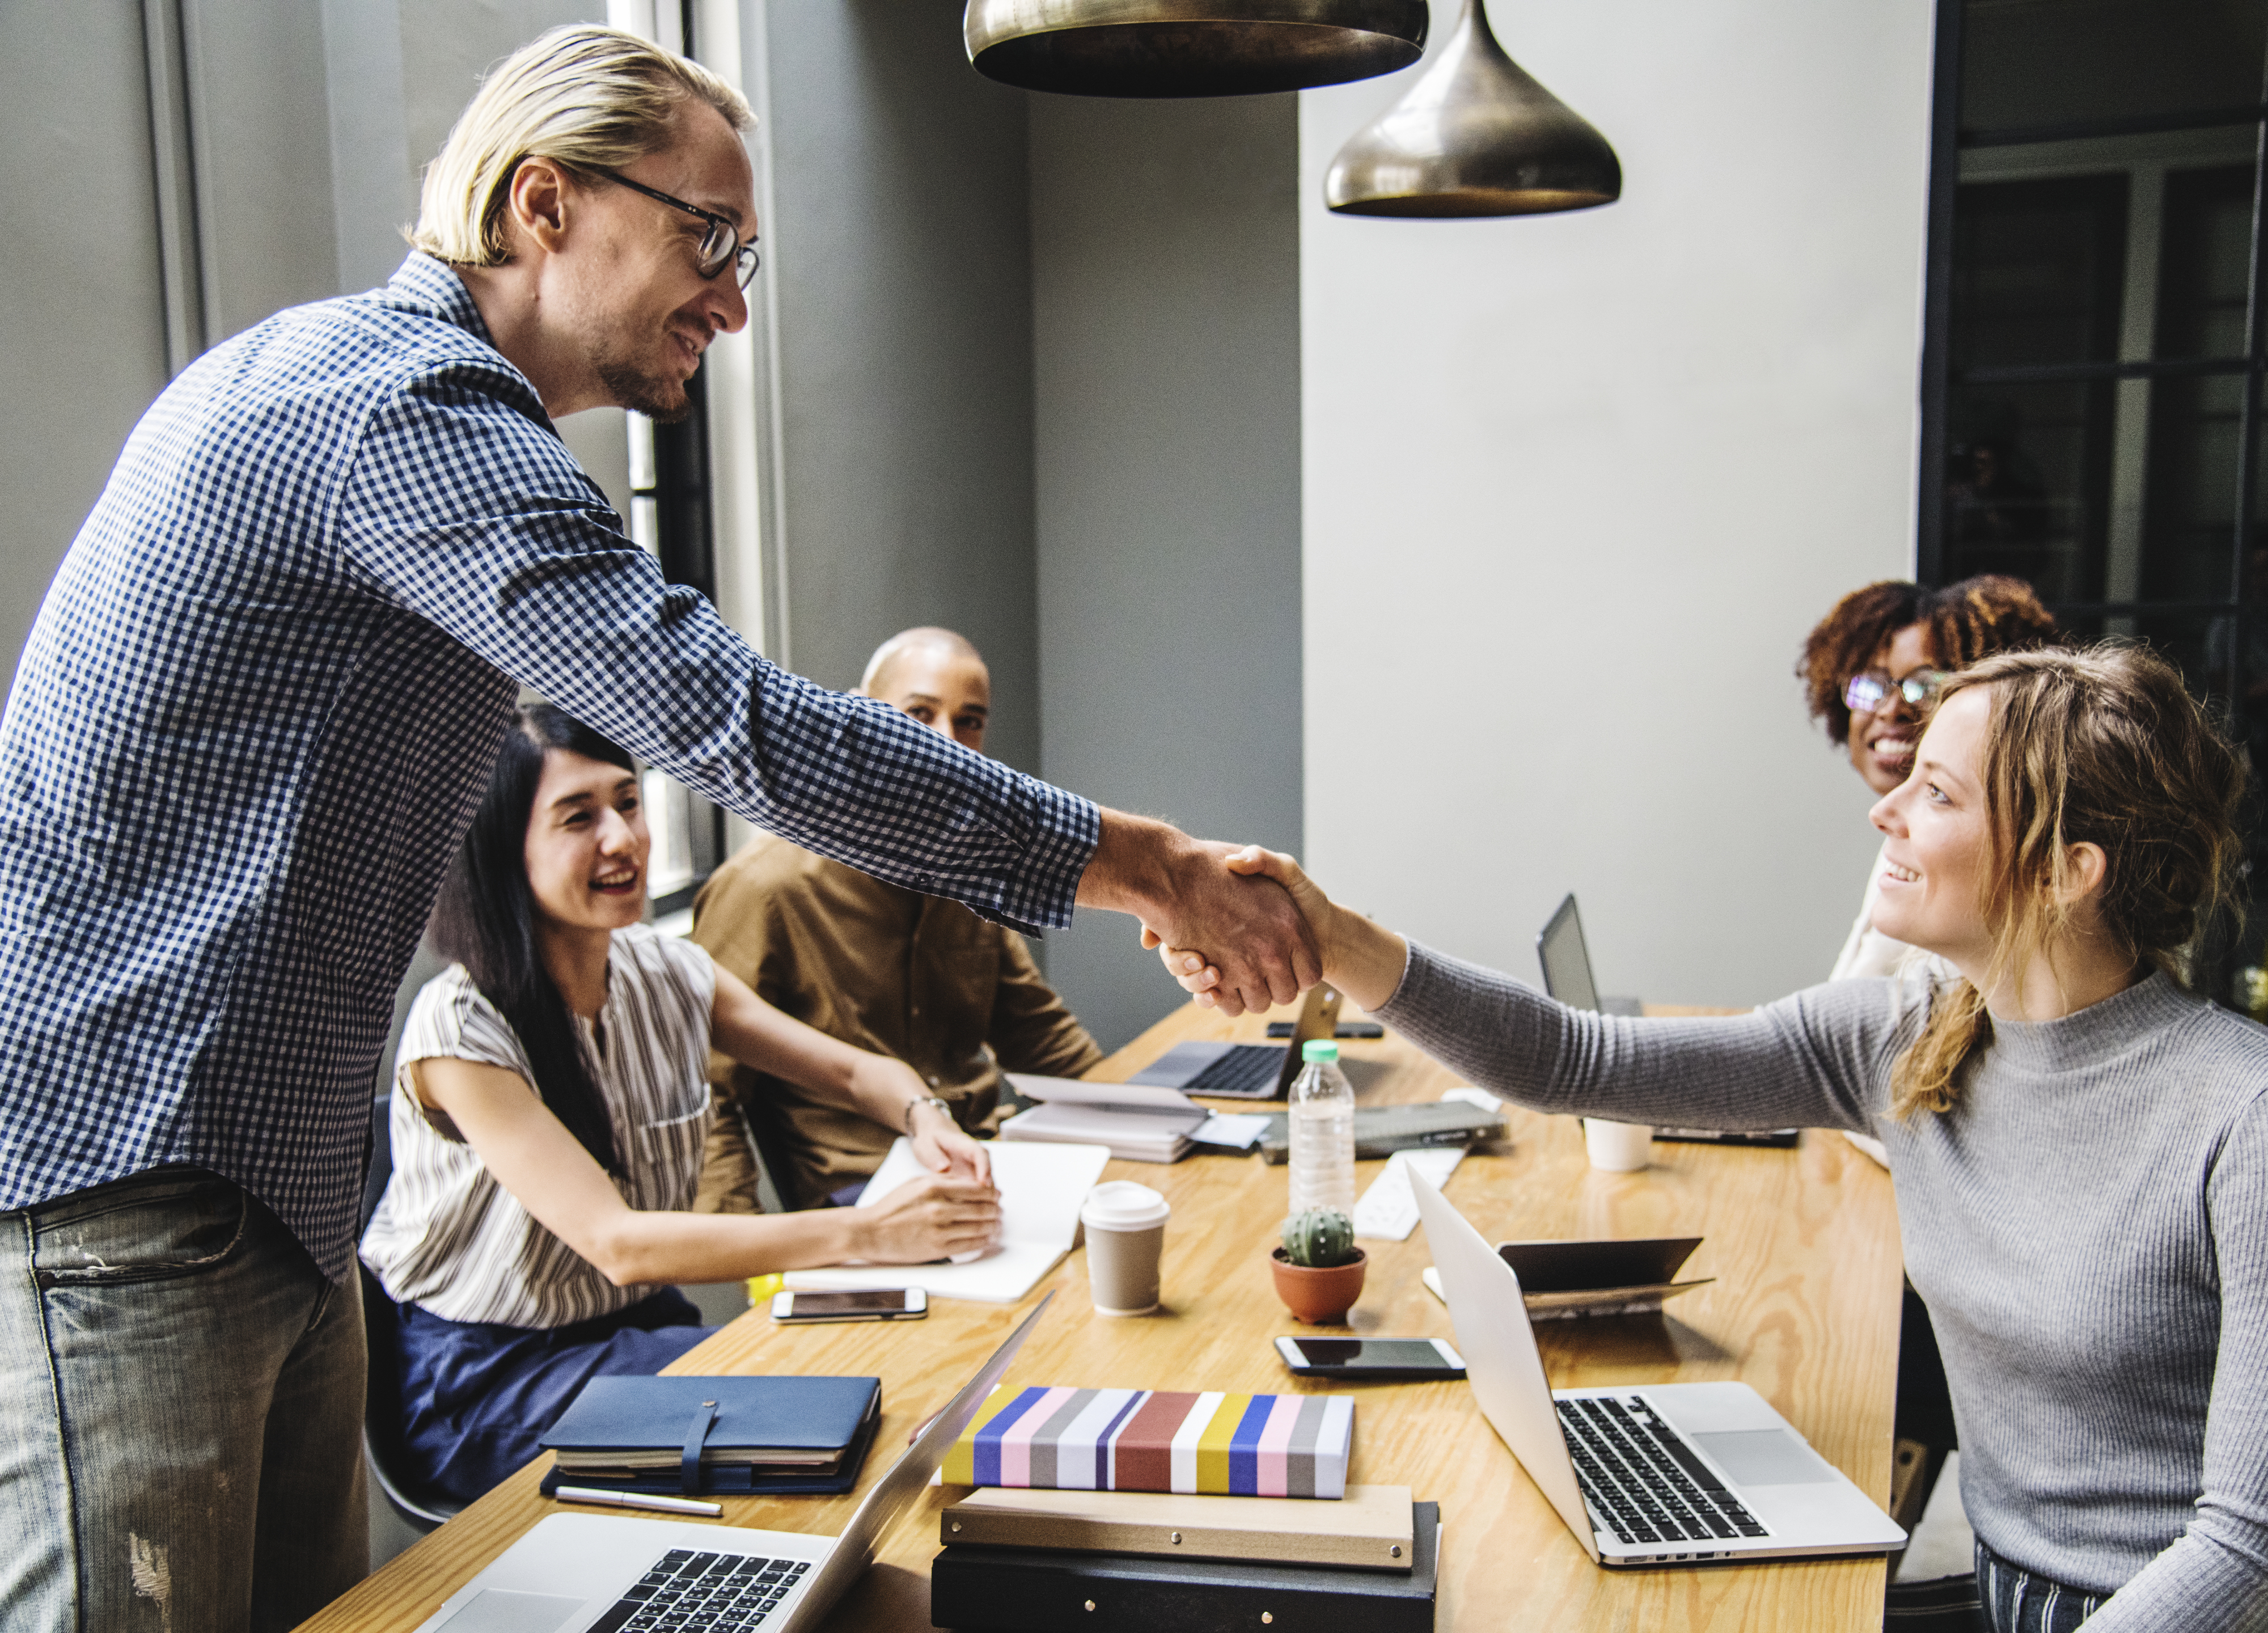
achievement, african american, agreement, arms, business, business agreement, business deal, caucasian, cheerful, collaboration, colleague, communication, computer, connection, cooperation, deal, diverse, european, friends, greeting, group, hands, handshake, happy, helping hands, investment, laptop, man, meeting, notebook, partners, partnership, people, promise, shaking hands, smiling, startup, success, support, team, team building, teamwork, technology, togetherness, trust, unity, westerner, woman, work, workplace, conversation, human behavior